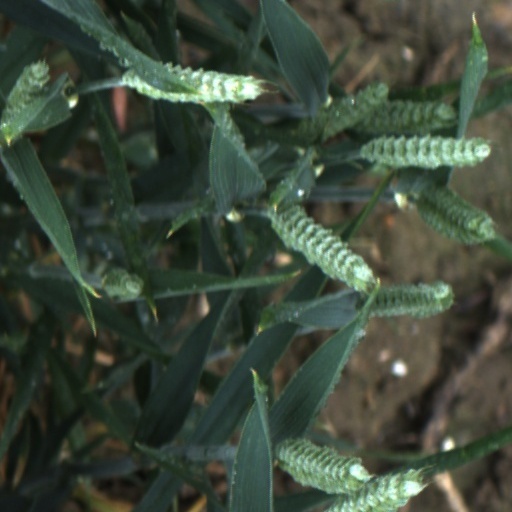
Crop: wheat